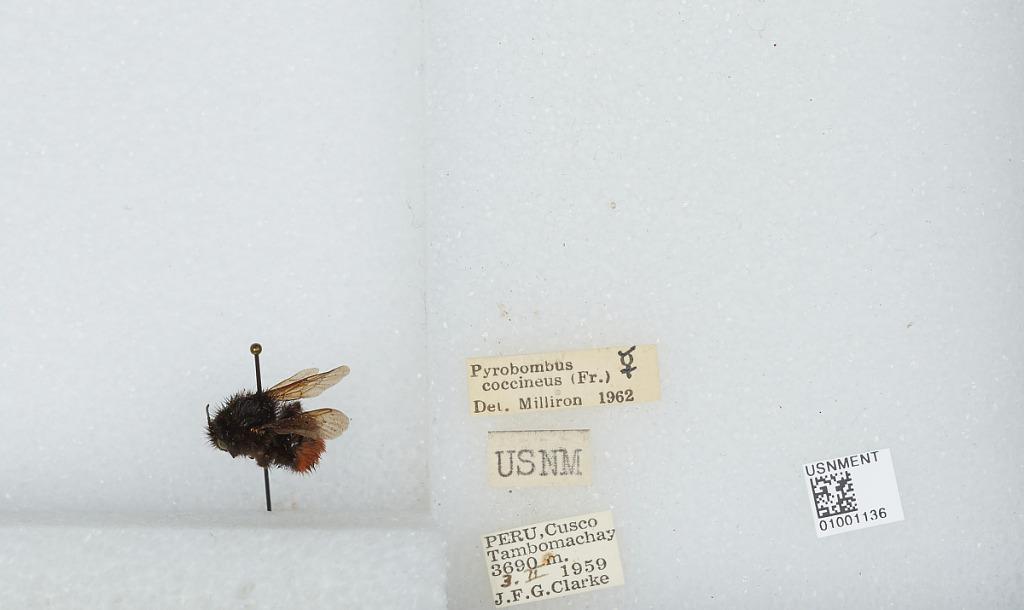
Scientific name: Bombus (Coccineobombus) coccineus Friese
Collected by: J. Clarke
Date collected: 1959-2-3
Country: Peru
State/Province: Cusco
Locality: Tambomachay
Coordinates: -13.4808, -71.9647
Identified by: Milliron